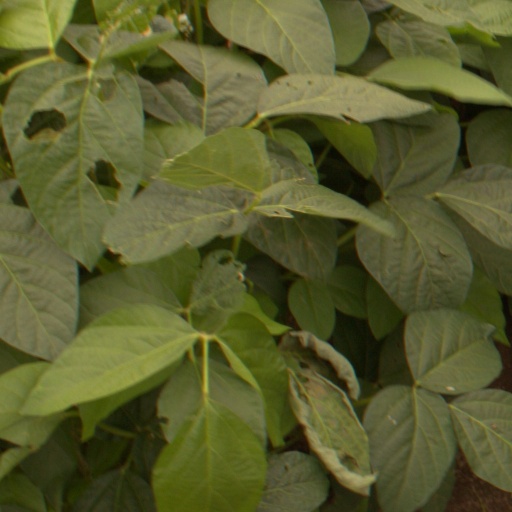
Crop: soybean